2022 European and Mediterranean wildfires

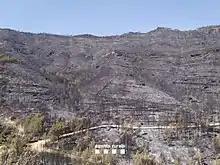
Site of a forest fire at El Pont de Vilomara i Rocafort, Catalonia, Spain

From March to August 2022, parts of Europe, the Middle East and North Africa were affected by wildfires, with Mediterranean countries affected the most.